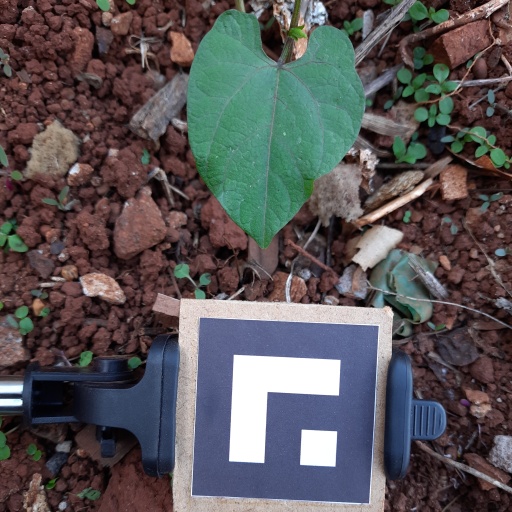
Observations: wavy surface, no eating holes, under shade